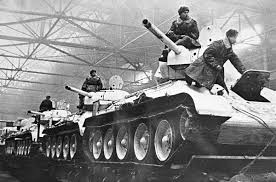
Label: BMP